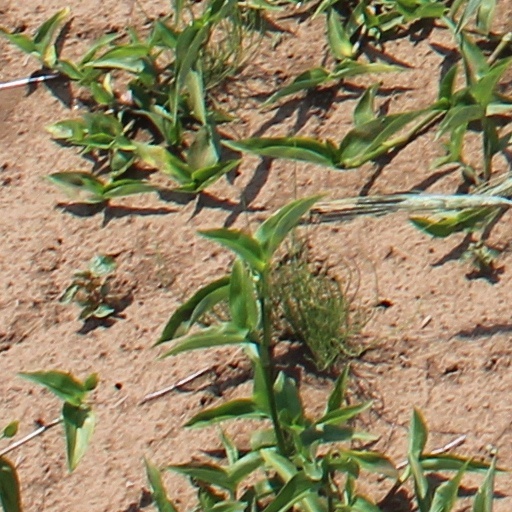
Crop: wheat